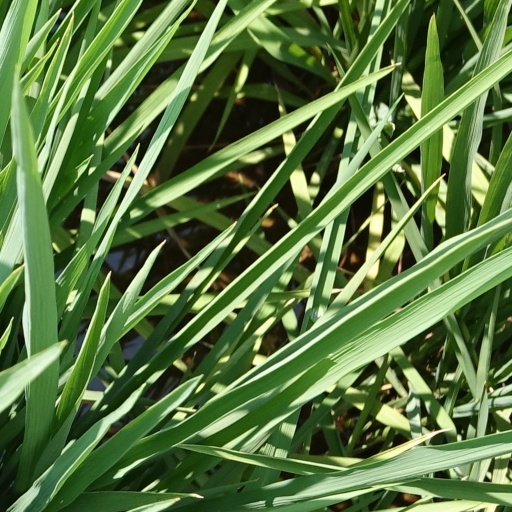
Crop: rice